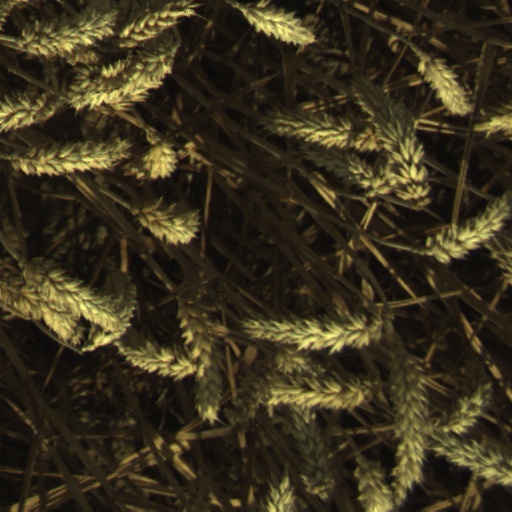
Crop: wheat